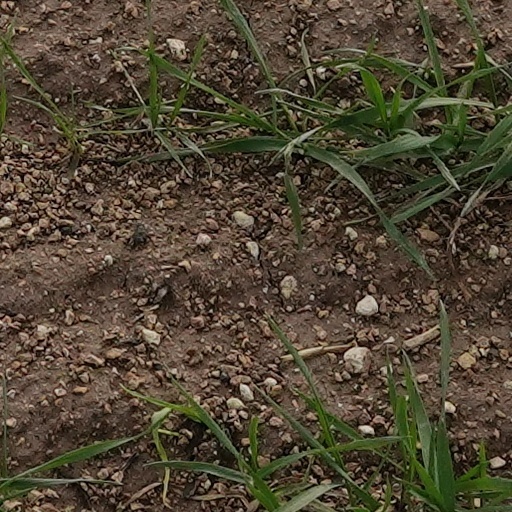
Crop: wheat